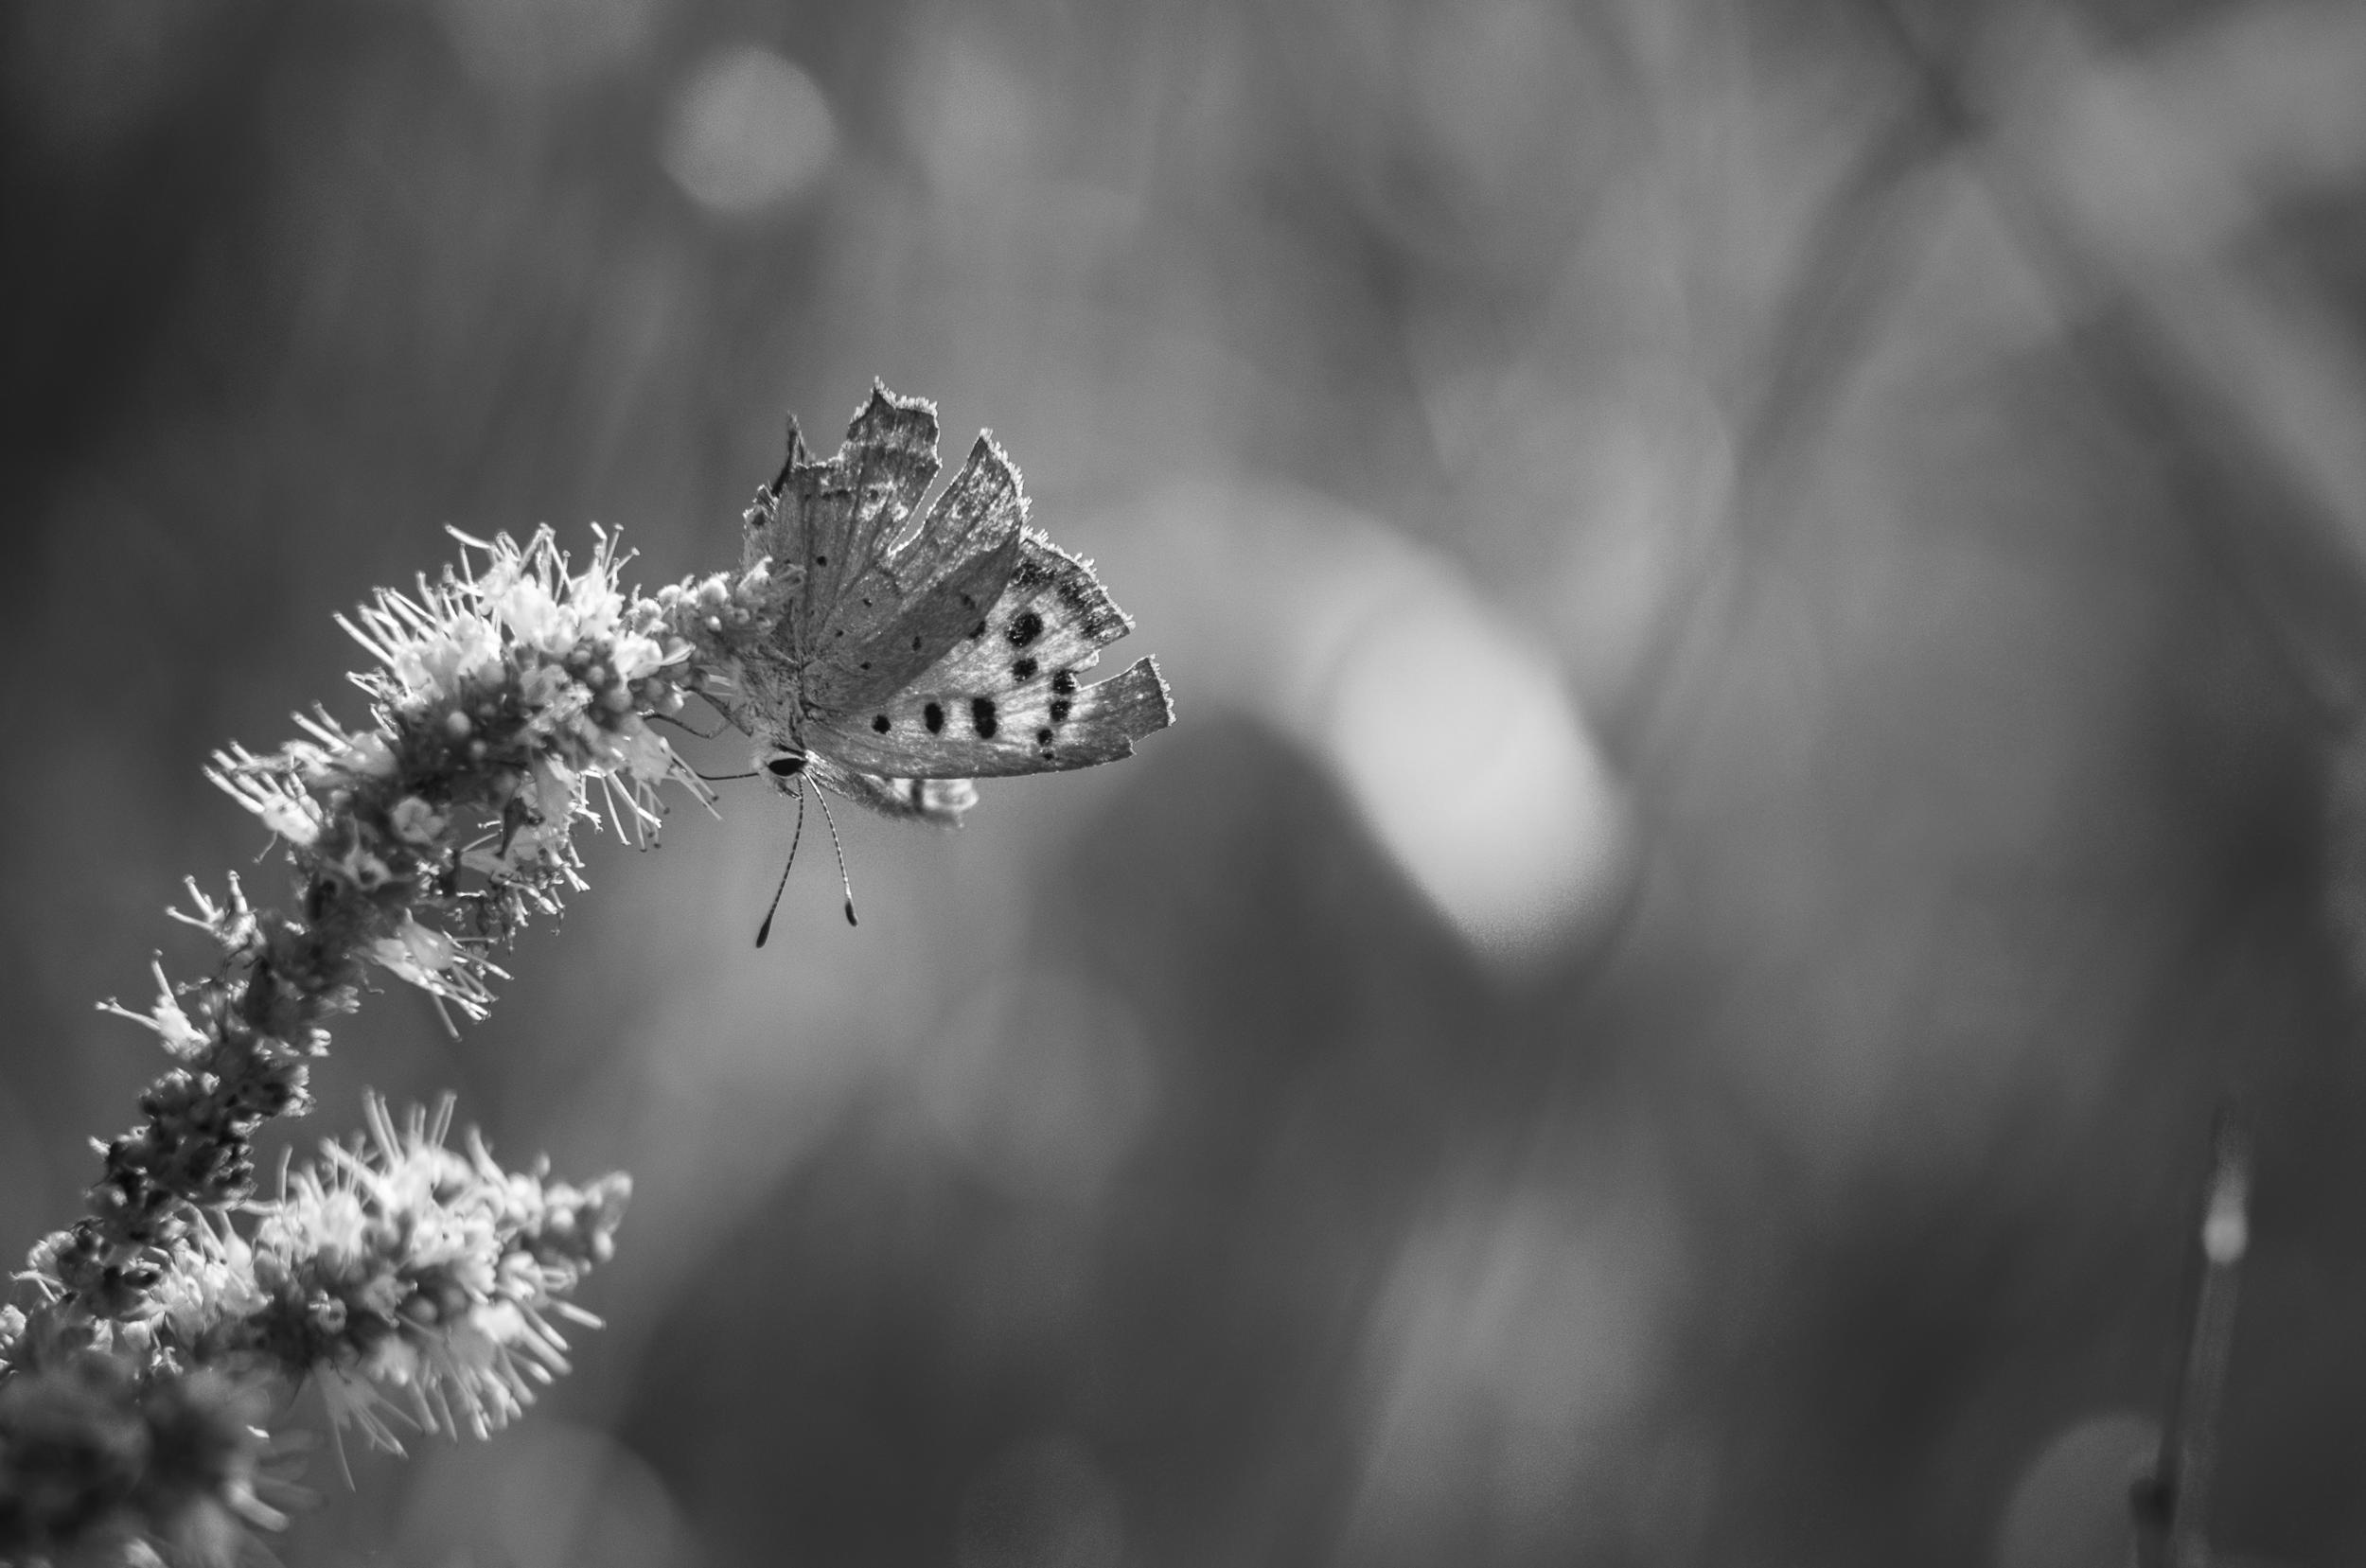
nature, branch, winter, dew, black and white, photography, leaf, flower, frost, macro, serene, darkness, nikon, black, monochrome, closeup, flora, season, close up, nikkor, d750, curuyann, freezing, macro photography, monochrome photography